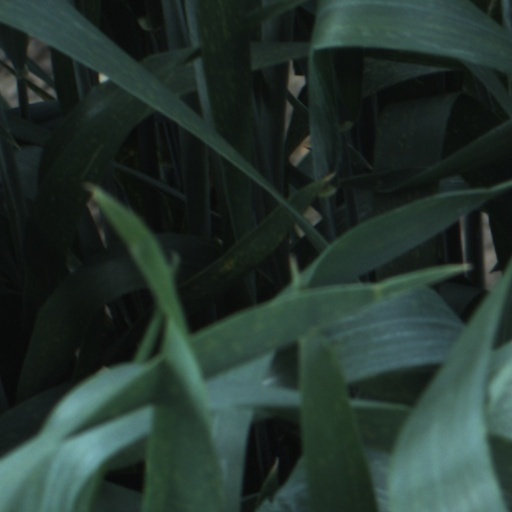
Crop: wheat